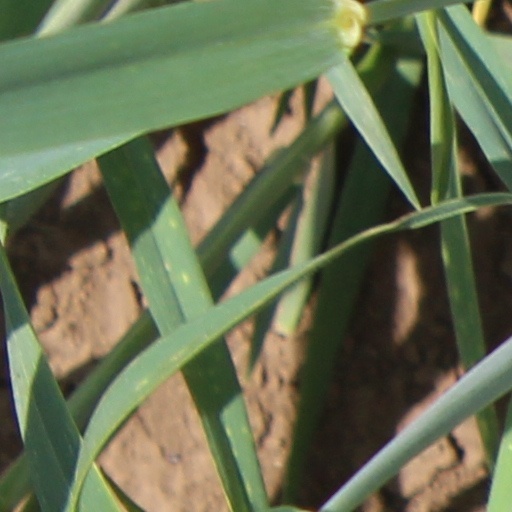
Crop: wheat